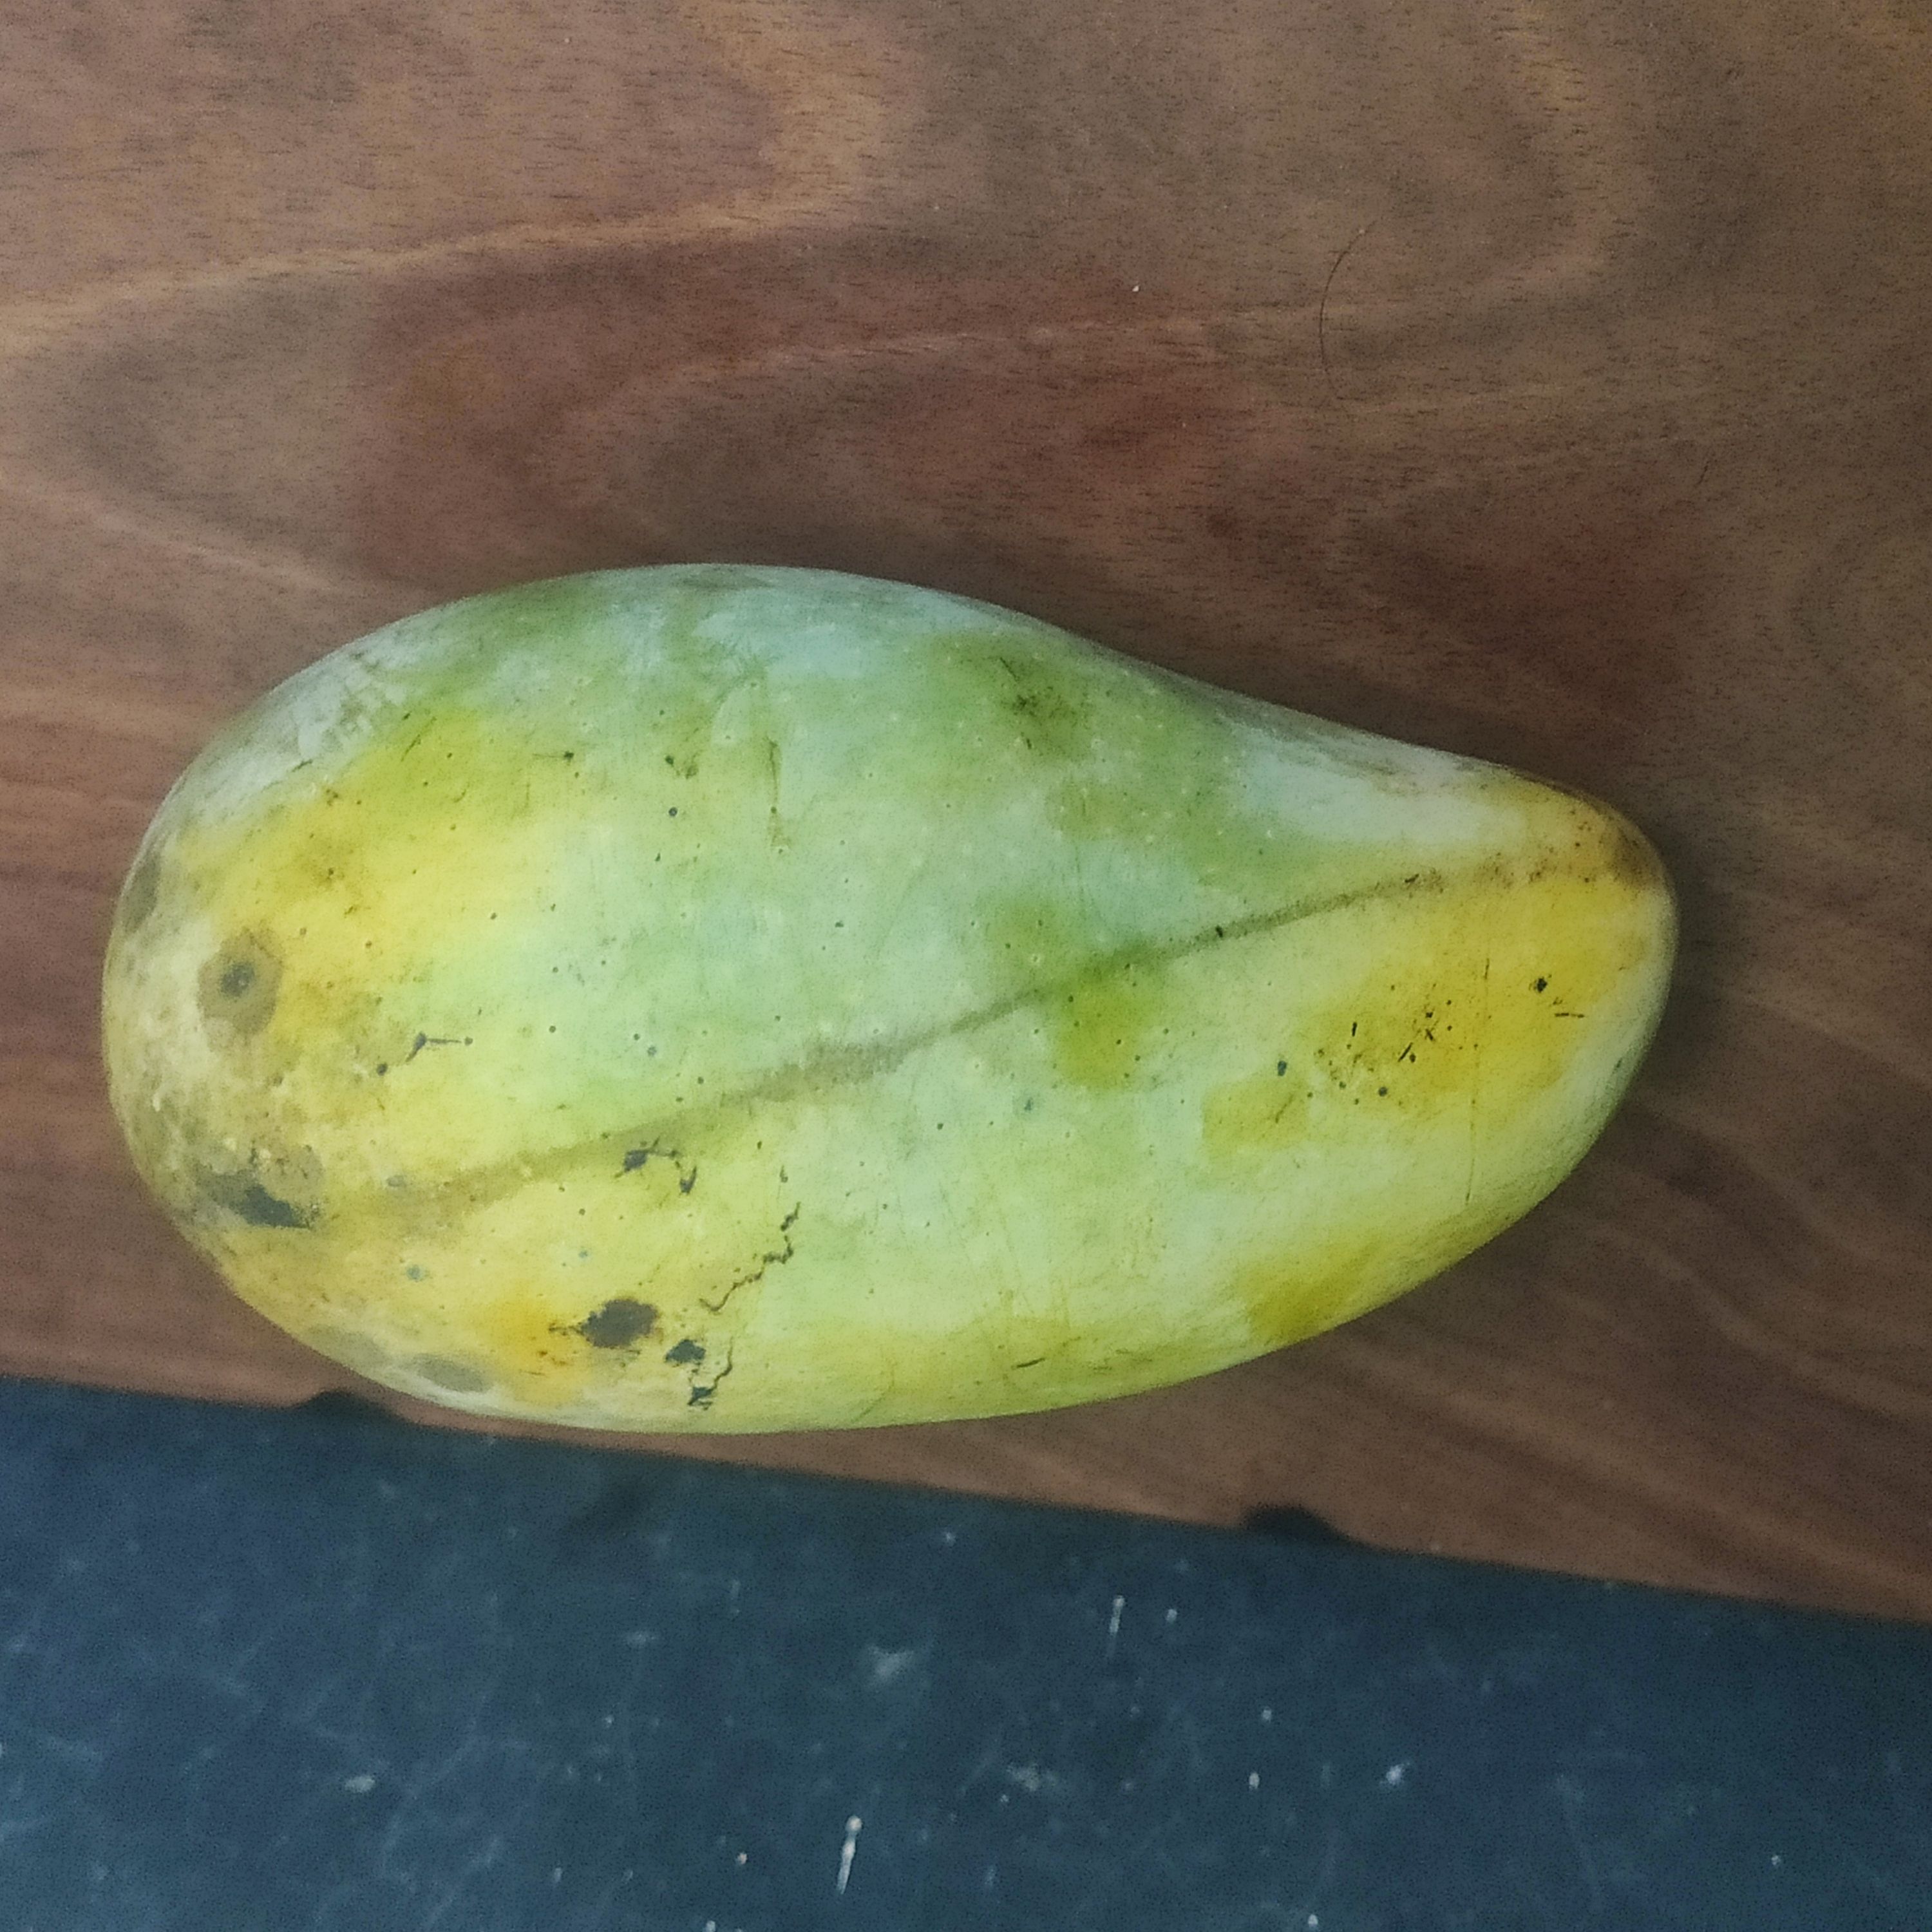
Fruit: mango
Grade: 2nd-grade